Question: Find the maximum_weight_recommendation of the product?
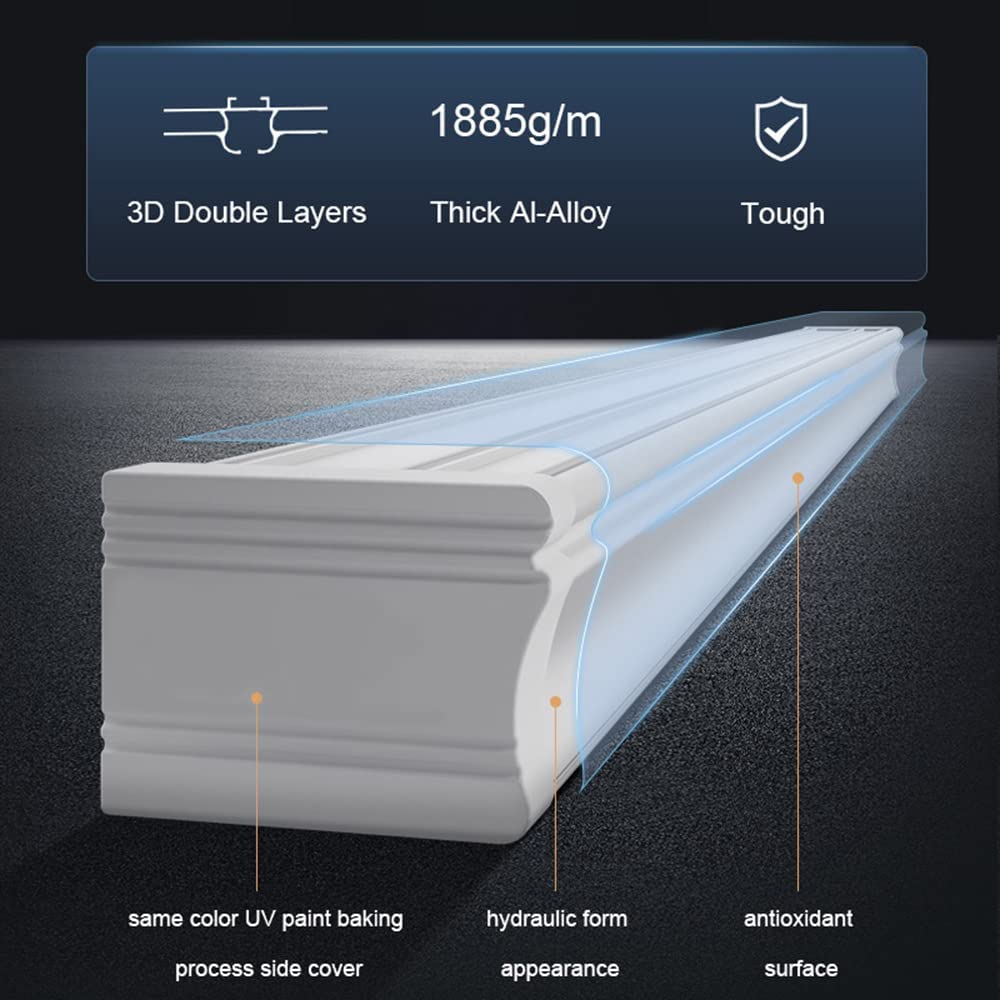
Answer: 1885.0 gram